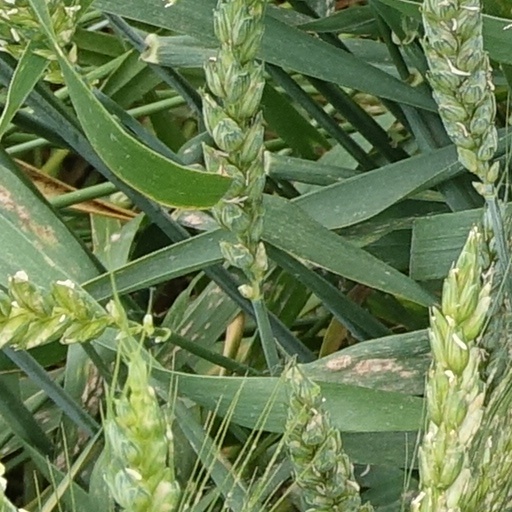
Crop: wheat